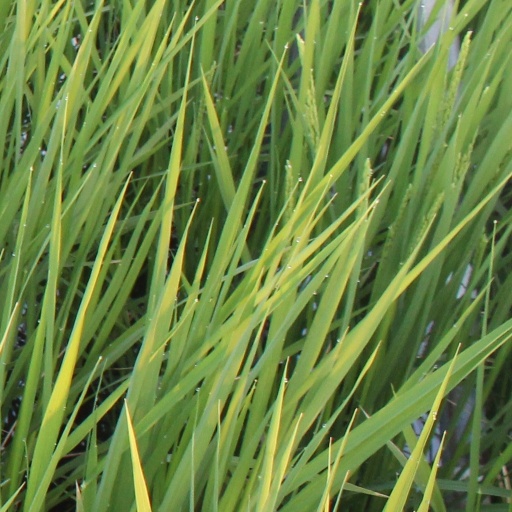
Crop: rice